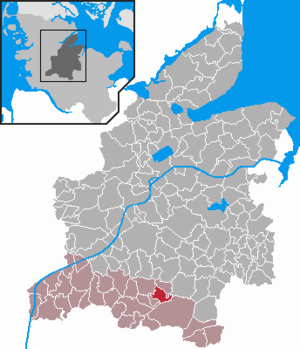
Mörel (Holstein)
Kort
Mörel er en by og kommune i det nordlige Tyskland, beliggende i Amt Mittelholstein i den sydlige del af Kreis Rendsborg-Egernførde. Kreis Rendsborg-Egernførde ligger i den centrale del af delstaten Slesvig-Holsten.